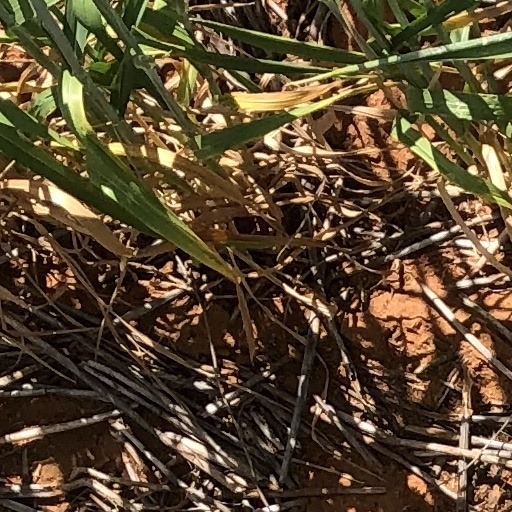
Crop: wheat